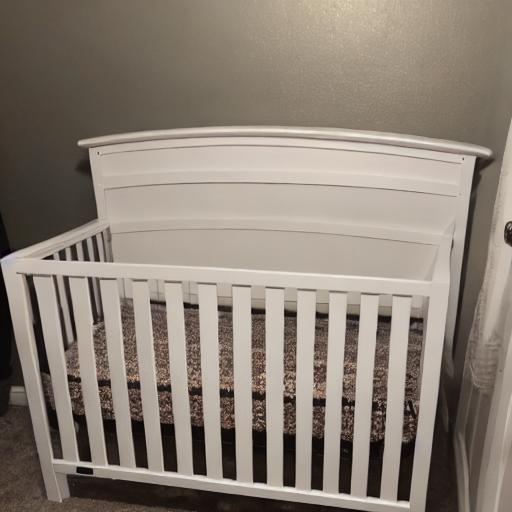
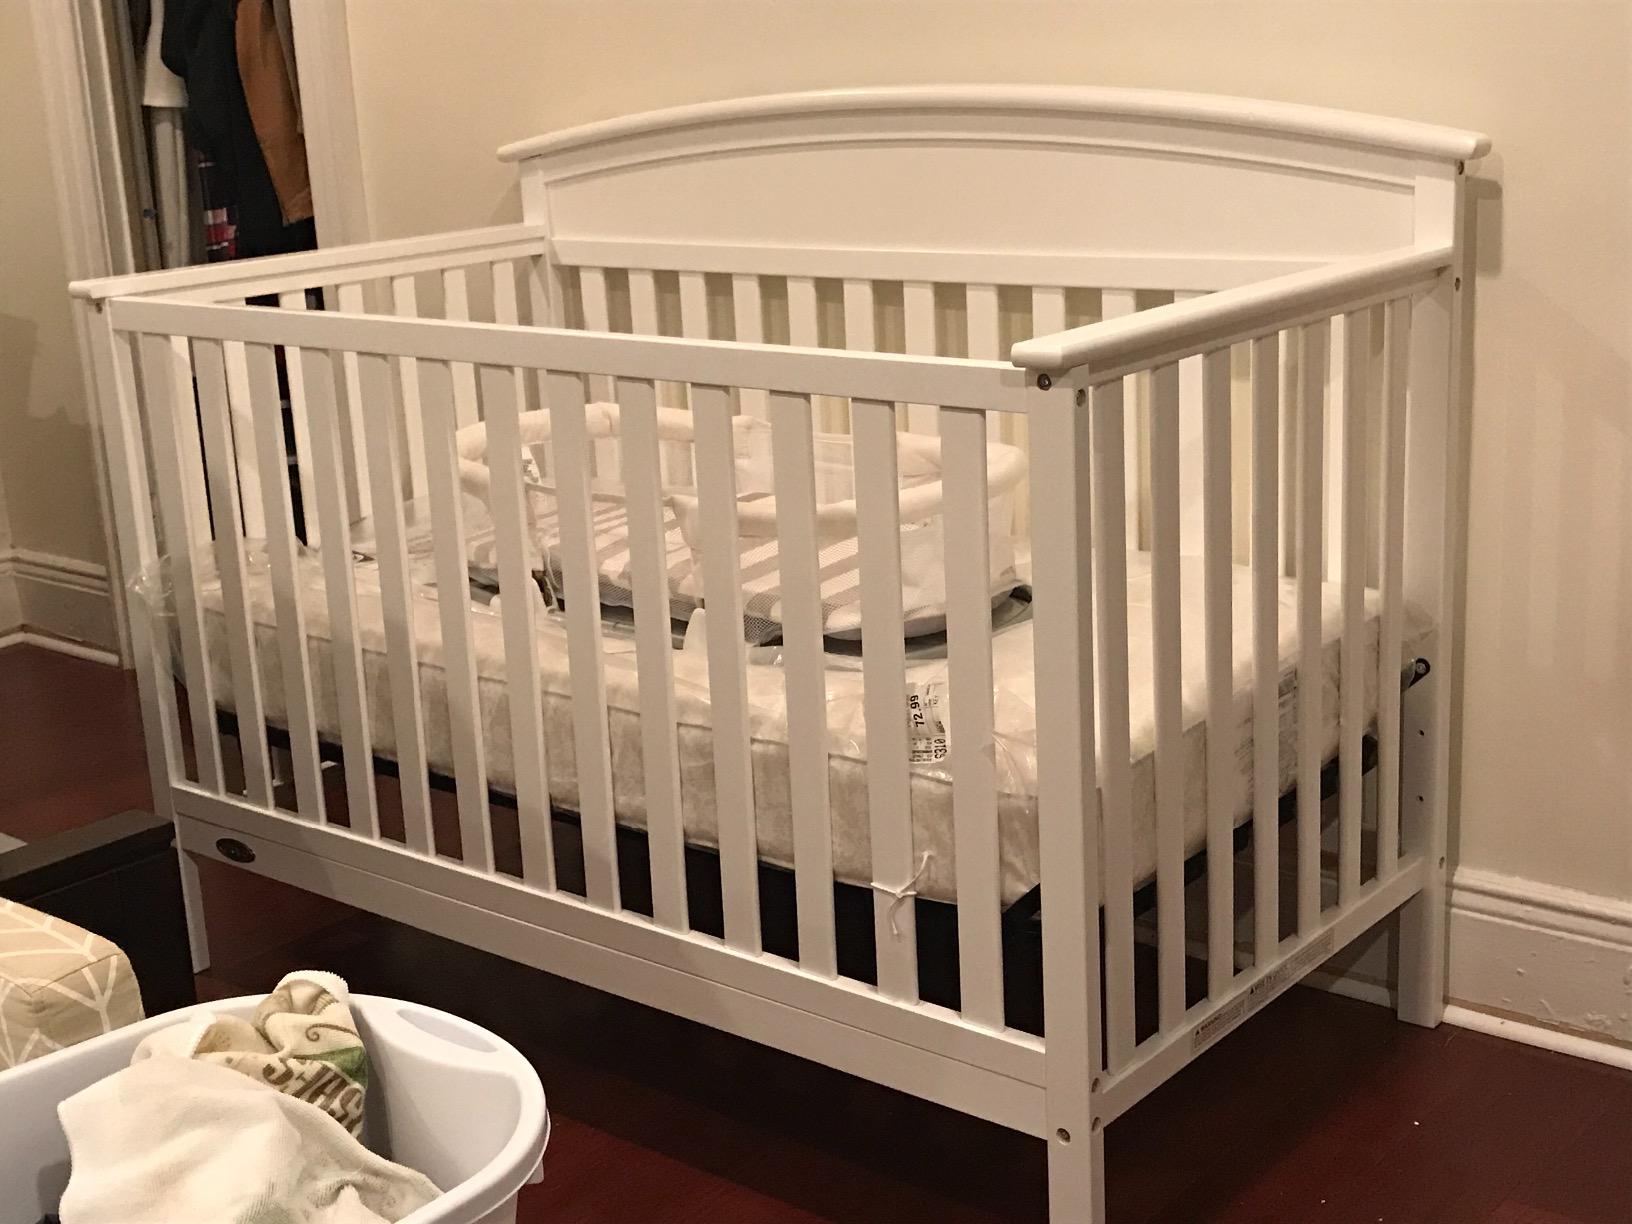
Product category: products_crib
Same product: no